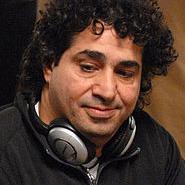
Age: 44